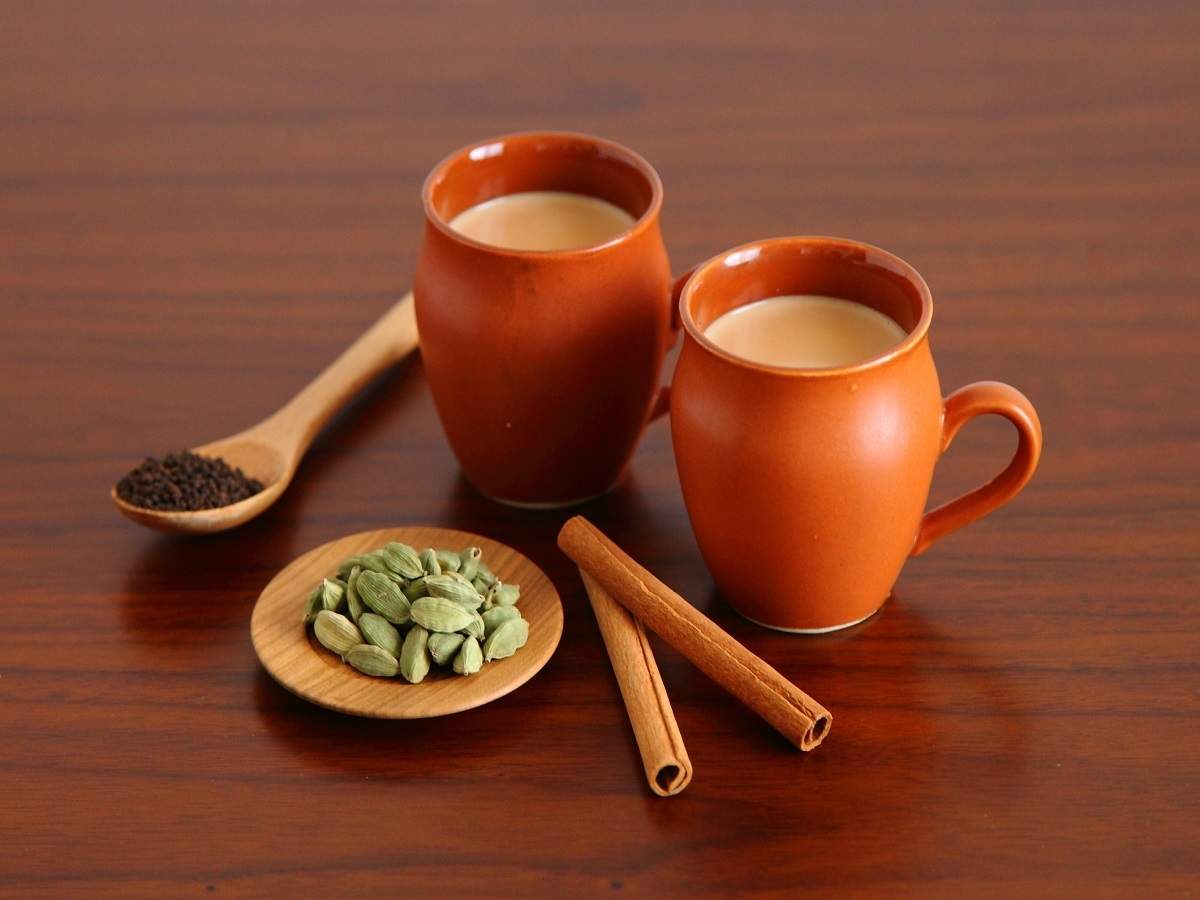
Dish: chai